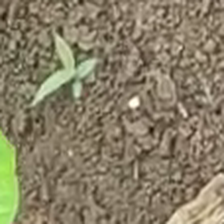
Weed species: Digitaria_SP_(Digitaria Sanguinalis )